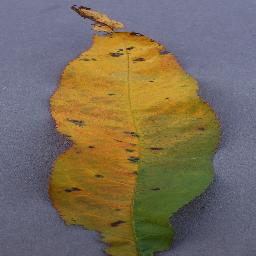
Label: Peach___Bacterial_spot